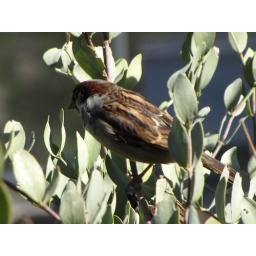
Small bird in a tree in the Besh-Ba Gowa Archalogical PArk in Globe, Ariz.